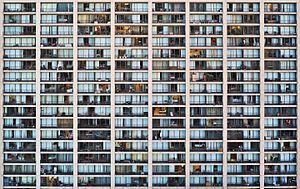
Market Street est une importante artère de la ville de San Francisco en Californie.